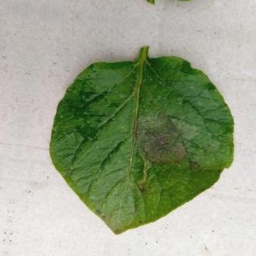
Etiqueta: Late Blight